Pearl S. Buck

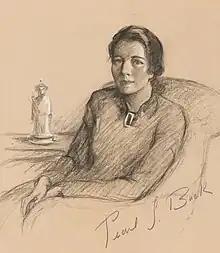
Portrait of Buck by Samuel Johnson Woolf

Buck traveled once more to the United States in 1929 to find long-term care for Carol, eventually placing her in the Vineland Training School in New Jersey. Buck served on the Board of Trustees for the school, where Carol would live until she died in 1992 at age 72. While Buck was in the United States, Richard J. Walsh, editor at John Day publishers in New York, accepted her novel "." She and Walsh began a relationship that would eventually lead to marriage and many years of professional collaboration.